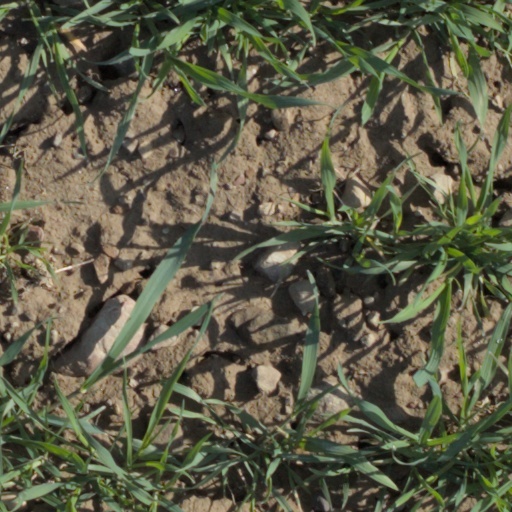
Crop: wheat